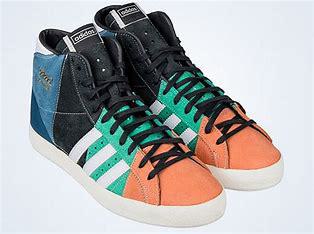
Brand: Adidas
Model: Basket Profi